Sabancı University

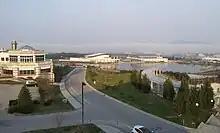
A view from the Sabancı University Dormitories.

Sabancı University's Foundations Development Program includes two key educational stages, the Foundations Development Year and University Courses. All student admits are required to take the English Language Assessment Exam, abbreviated as ELAE. Students deemed to require additional assistance enroll in the Foundations Development Year, which consists exclusively of English and Turkish language courses. The language coursework and the related exams are administered by the university's School of Languages. Students who pass the ELAE matriculate as freshmen. Subsequently, every Sabancı University student is required to take the University Courses – the core curriculum of the undergraduate program.